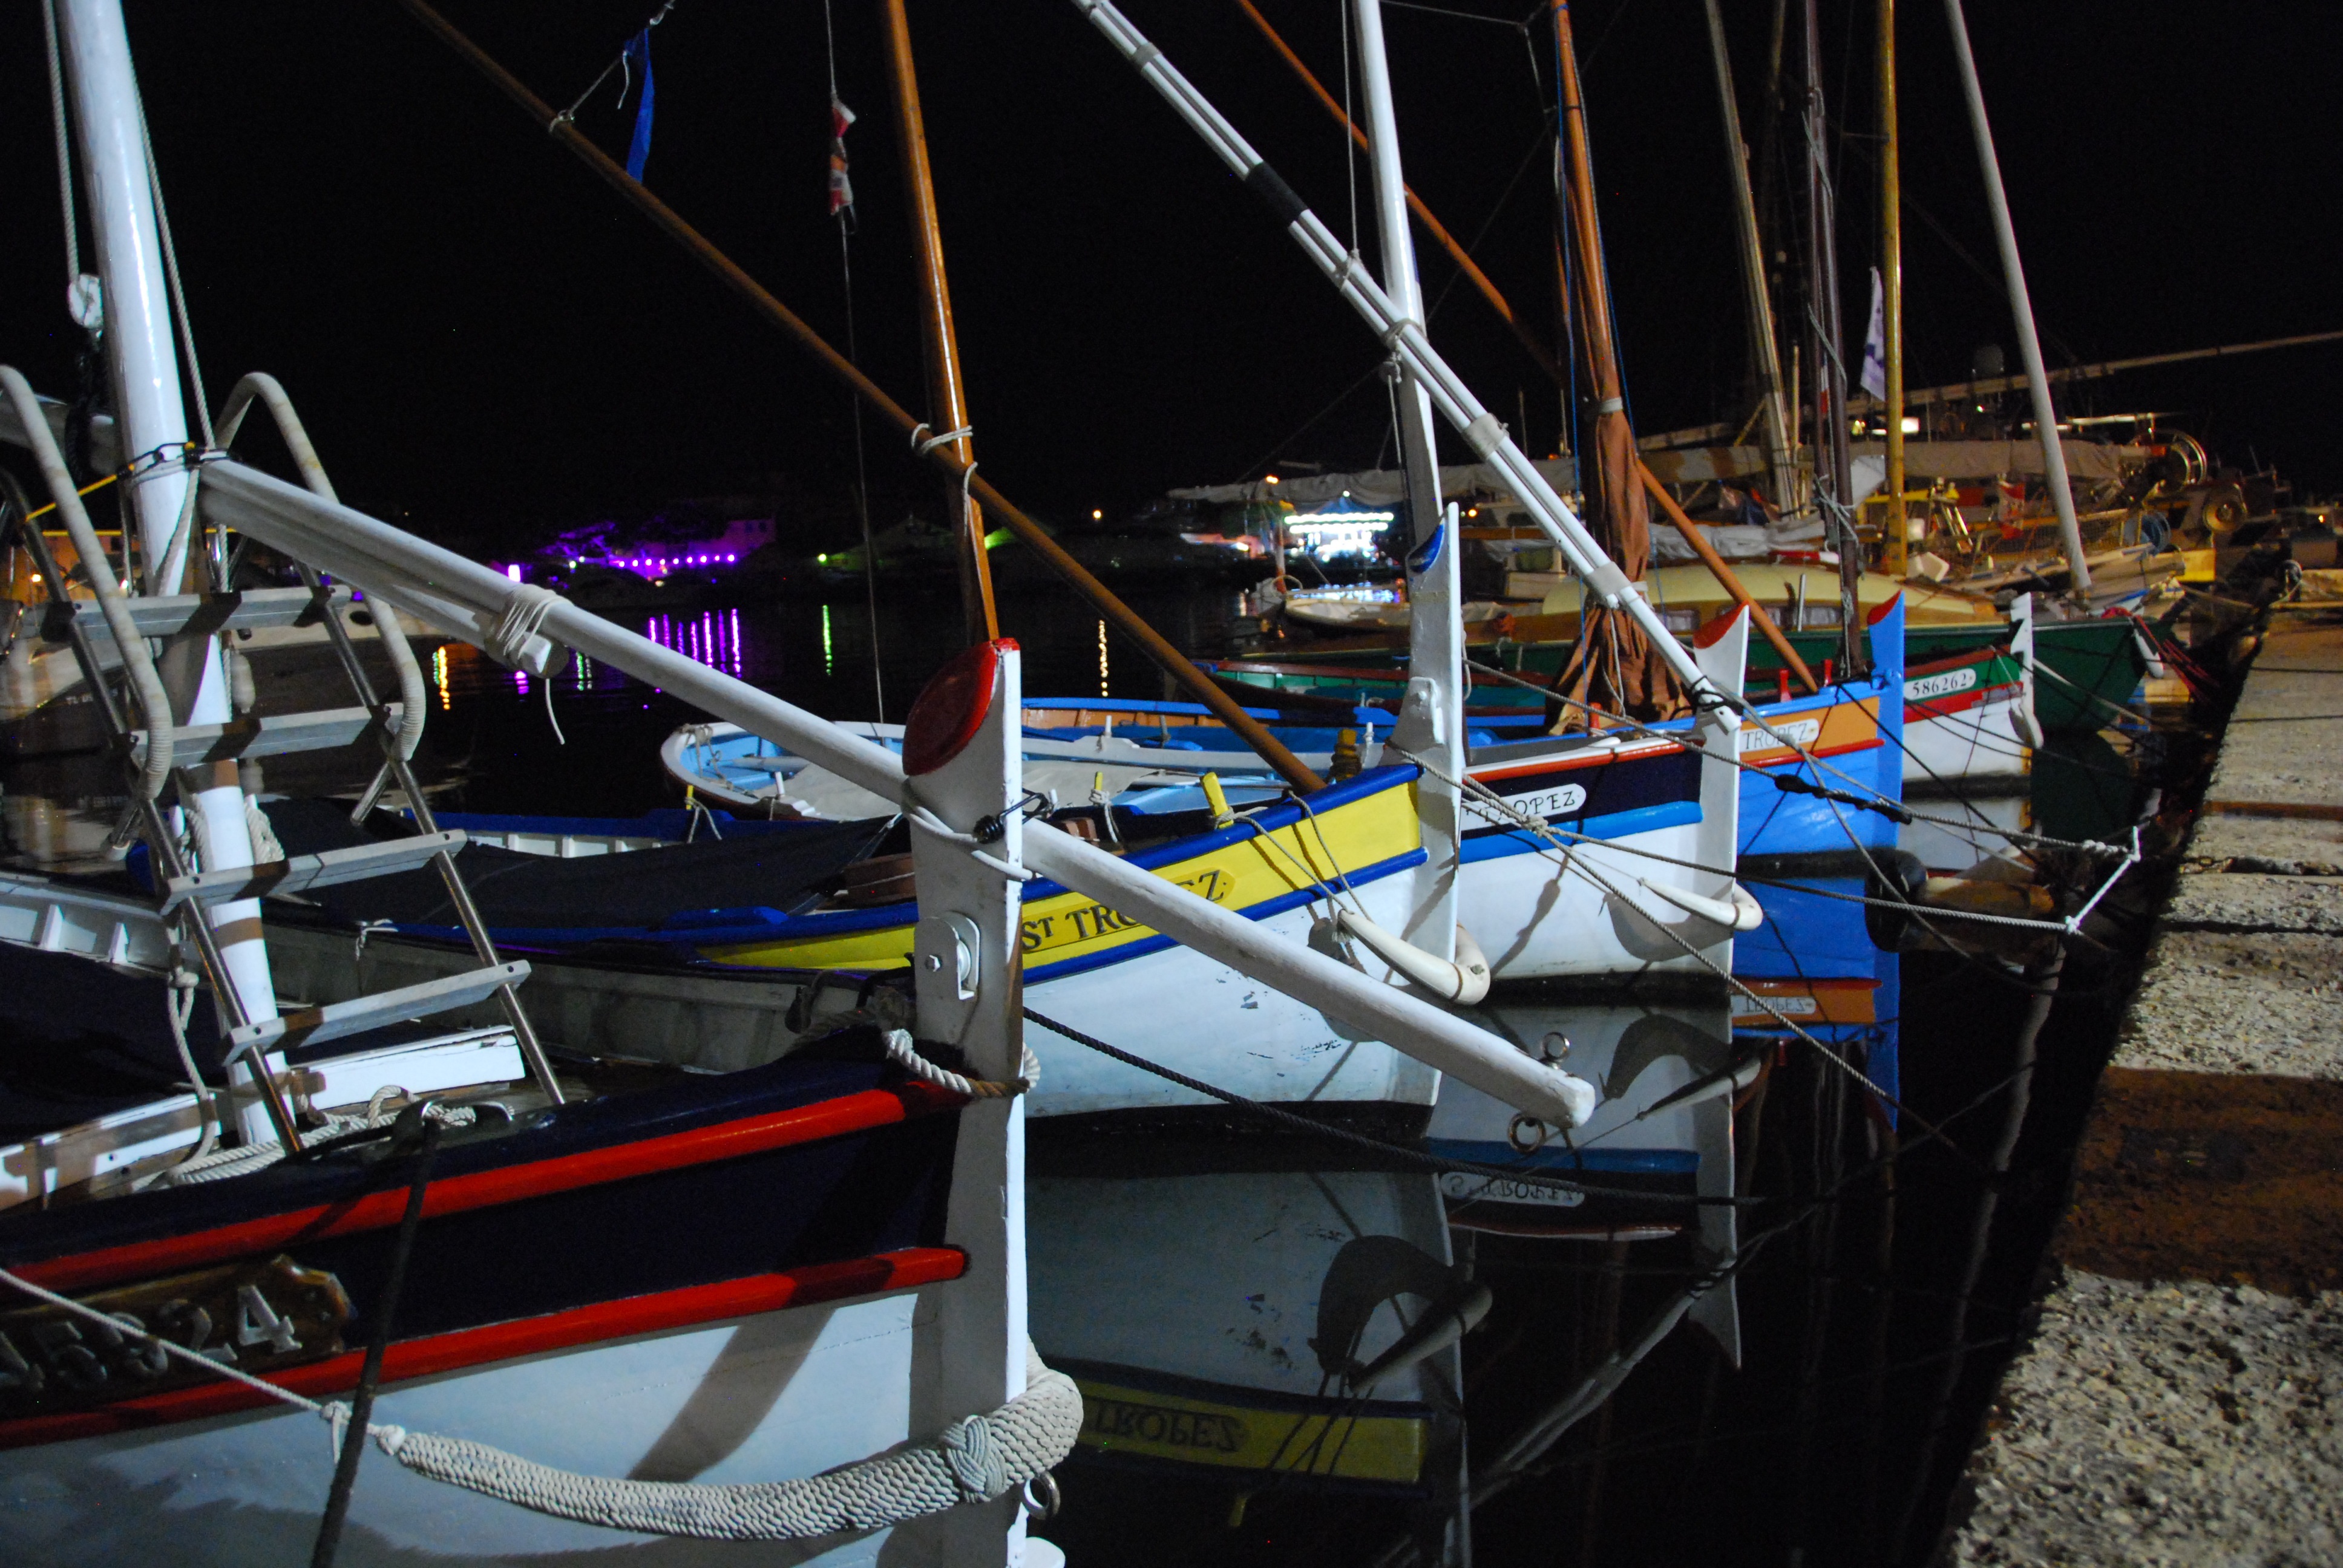
sea, boat, evening, vehicle, fishing, mast, sailing, marina, sailboat, boats, sail, fishermen, watercraft, sailing ship